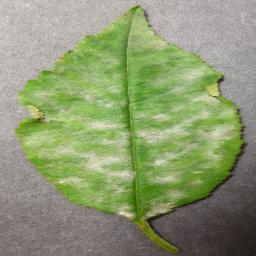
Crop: cherry
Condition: (including_sour)_powdery_mildew